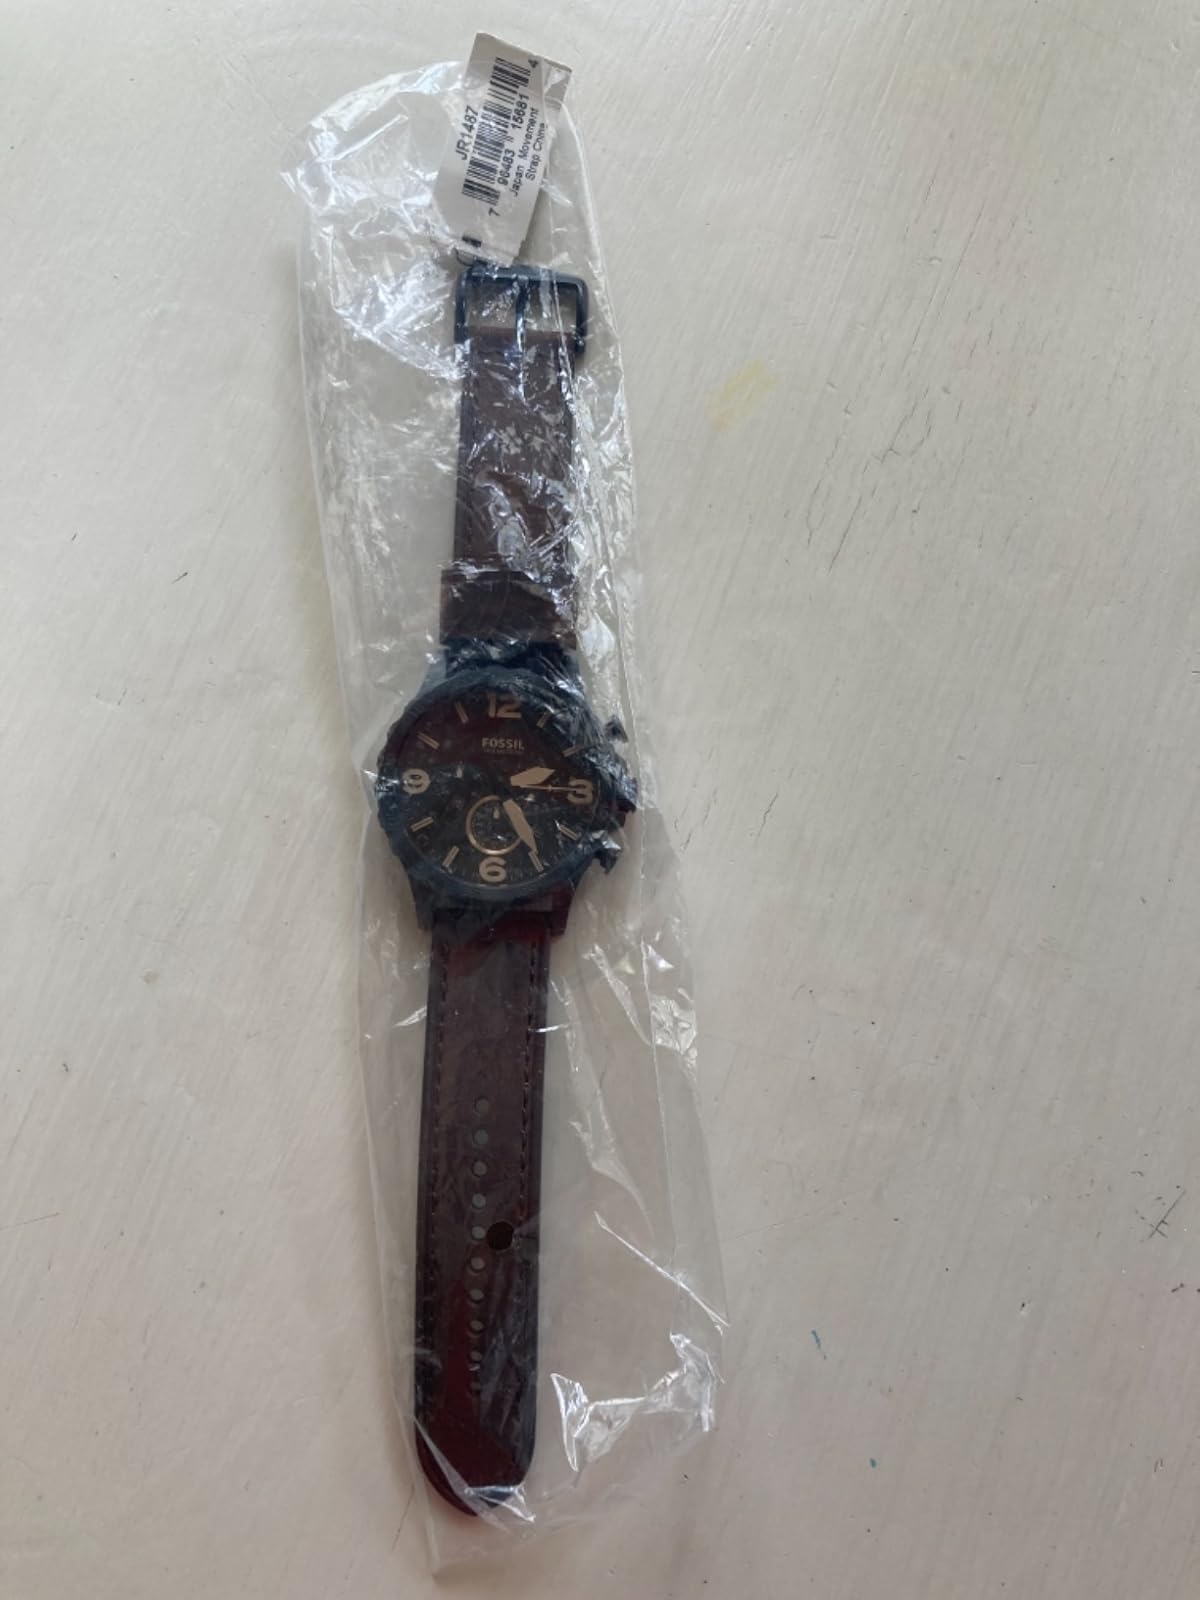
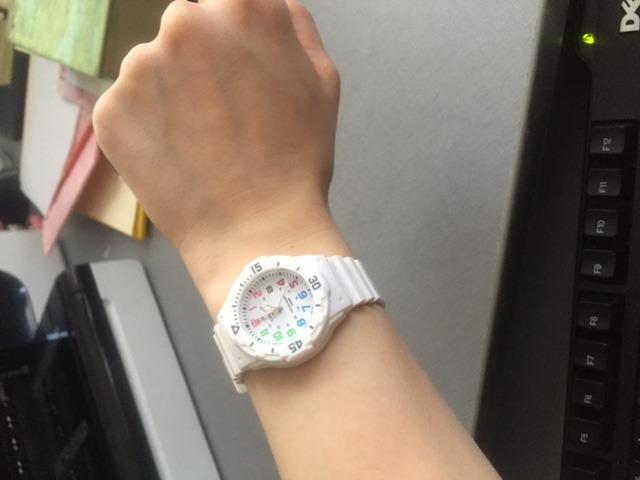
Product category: accessories_watch
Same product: no